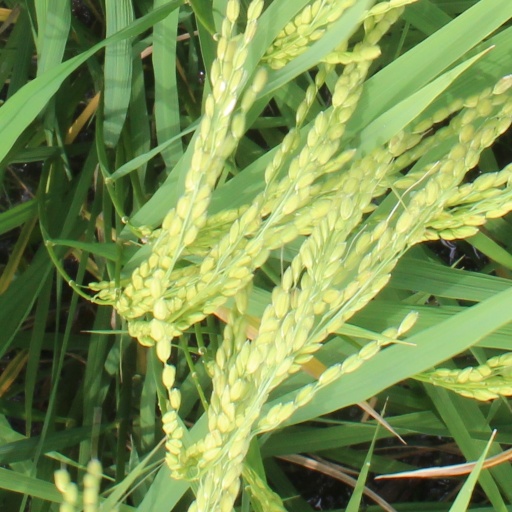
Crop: rice